Horticulture Netting or Vegetable Support Net

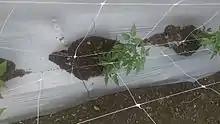
Detail of how to tie the netting (in a double wall system) near the foot of the tomato plant while still small. This system allows the reduction of labor as the plant will grow upward without the need of manual tutoring just by leaning on the mesh.

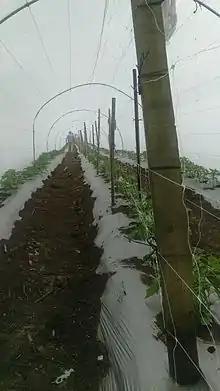
It is advisable to install two walls of trellising net in tomatoes, peppers, chilis or eggplant since the branches of solanaceae need somewhere to lean on in order to grow fully and sustain a full load of fruit.

Climate Change is causing many great damages in agriculture. Strong out of season rains are forcing many traditionally "on ground" cultivation methods like the ones used for cucumbers or melons to be now grown on trellises vertically so to improve aeration and solar exposure of the foliage thus reducing the rate of mycosis attacks caused by humidity trapped between the solid and the leaf system, further avoiding direct solid contact of the fruit since this would develop spots on the vegetables thus reducing their market value.